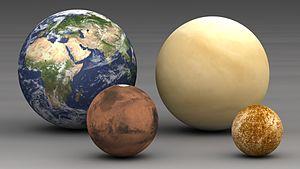
Taille comparées des planètes telluriques
Le Système solaire, ou système solaire, est le système planétaire auquel appartient la Terre. Il est composé d'une étoile, le Soleil, et des objets célestes gravitant autour de lui : les huit planètes confirmées et leurs 185 satellites naturels connus, les cinq planètes naines et leurs neuf satellites naturels connus et les milliards de petits corps. Le système solaire fait partie de la galaxie appelée Voie lactée. Il est situé à environ 8 kpc du centre galactique et effectue une révolution en 225 à 250 millions d'années.